Spain during World War II

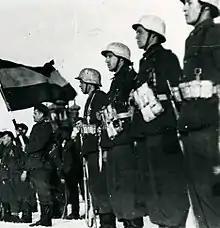
Spanish volunteers at an official act

The main part of Spain's involvement in the war was through volunteers. They fought for both sides, largely reflecting the allegiances of the civil war.